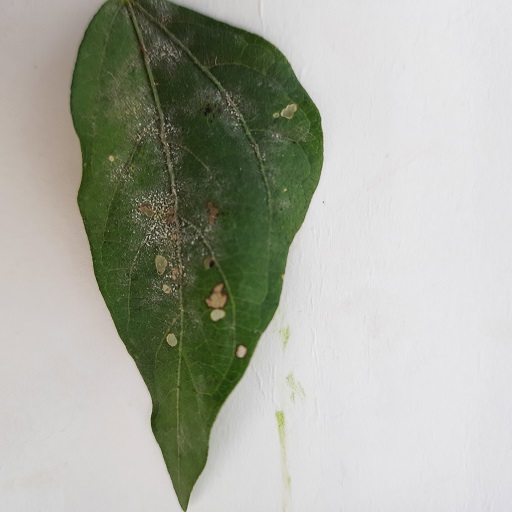
Label: Powdery Mildew